Hill figure

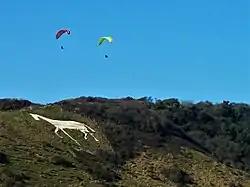
The Litlington White Horse in the village of Litlington, East Sussex

The Long Man of Wilmington is located on one of the steep slopes of Windover Hill, northwest of Eastbourne. The figure is tall and designed to look in proportion when viewed from below, and is shown holding two staves. The earliest record was made by the surveyor John Rowley in the year 1710. This drawing suggests that the original figure was a shadow or indentation in the grass, rather than the solid outline of a human figure. The staves were not depicted as a rake and scythe as was once thought, and the head was a helmet shape. Sir William Borrow's drawing of 1766 shows the figure holding a rake and a scythe, both shorter than the staves.